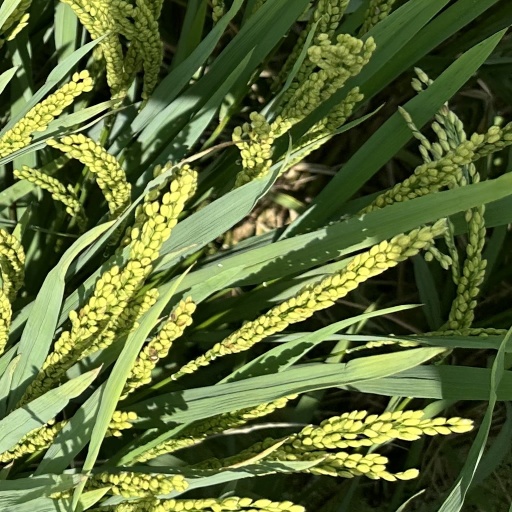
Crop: rice